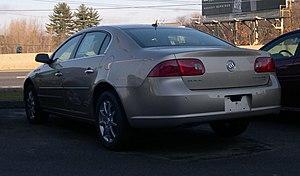
La Buick Lucerne est un véhicule du constructeur automobile américain Buick lancé en 2005. Elle remplace deux modèles mythiques de la marque : la LeSabre et la Park Avenue, dont l'origine remonte à 1959 pour la première, et 1990 pour la seconde. En ce qui concerne la taille, la Lucerne se situe en fait entre les deux berlines. Elle utilise la même plateforme que la Cadillac DTS. Aux États-Unis, elle fut la Buick la plus vendue, et de loin. Pour 2008, elle reçoit une version sport et change son V6.